Blue laws in the United States

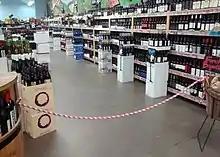
The alcohol aisle of a grocery store in Chapel Hill, North Carolina, on a Sunday morning. The aisle is roped off for compliance with the state's alcohol laws.

North Carolina does not allow alcohol sales between 2 a.m. and 7 a.m. Monday through Saturday and between 2 a.m. and either 10:00 a.m. or 12:00 p.m. on Sundays, varying by county. Gun hunting is prohibited on Sundays between 9:30 a.m. and 12:30 p.m.